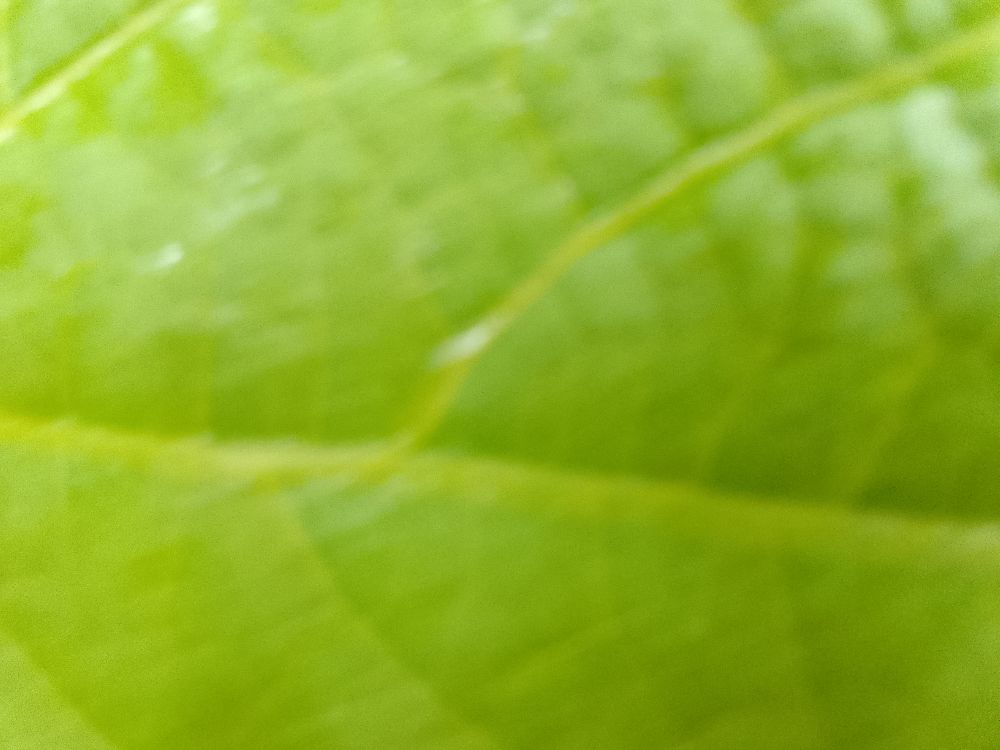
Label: healthy